Tobacco industry

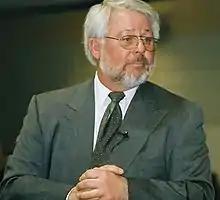
Jeffrey Wigand, the former research chief at America's third-largest tobacco company, exposed safety problems related to the tobacco industry.

Large tobacco companies have entered the electronic cigarette market by either buying some of the small e-cigarette companies or by starting their own e-cigarette companies. By 2014 all the major multinational tobacco companies had entered the e-cigarette market. They did so either by buying existing e-cigarette companies (including Ruyan, the original Chinese e-cigarette company, which was bought by Imperial Tobacco) or by developing their own products. A 2017 review states, "The tobacco industry dominates the e-cigarette market." All of the large tobacco companies are selling e-cigarettes. A 2017 review states, "Small companies initially dominated the electronic nicotine delivery systems (ENDS) market, and these firms had no links to the tobacco industry. Today, however, all transnational tobacco companies sell these products. Increased concentration of the ENDS market in the hands of the transnational tobacco companies is concerning to the public health community, given the industry's legacy of obfuscating many fundamental truths about their products and misleading the public with false claims, including that low-tar and so-called "light" cigarettes would reduce the harms associated with smoking. Although industry representatives are claiming interest in ENDS because of their harm-reduction potential, many observers believe that profit remains the dominant motivation."